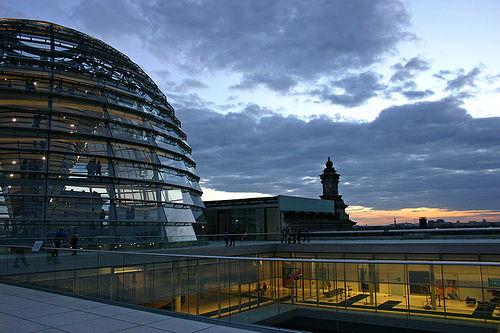
Weather: cloudy or overcast